FC Bayern Munich in international football

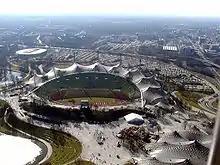
Bayern moved into the Olympiastadion in 1972

Under coach Zlatko Čajkovski, Bayern gained promotion to the Bundesliga for the 1965–66 season and finished third (1860 were champions). That year they also won the Cup again, so entered a UEFA competition for the first time, namely the 1966–67 European Cup Winners' Cup. They went on to lift that trophy, beating Scottish club Rangers 1–0 after extra time in the final. Bayern were fortunate in that the match was played in Bavaria, with the contest in Nuremberg (Franconia) being almost a home tie, and also benefitted from their opponents' chaotic preparations: Rangers had eliminated the holders and fellow Germans Borussia Dortmund in an earlier round, but had since dispensed with the services of two prolific forwards who took the blame for a shock defeat in the Scottish Cup in January 1967, instead relying on a converted defender who did not have the quality required to overcome the Bayern resistance. The winning side contained several young local talents – goalkeeper Sepp Maier, sweeper Franz Beckenbauer and striker Gerd Müller who would become recognised as world-class in their positions, plus midfielder Franz Roth (scorer of the only goal in 1967) and reserve defender Hans-Georg Schwarzenbeck – all of whom would be integral to the spell of great success about to be enjoyed by the club.